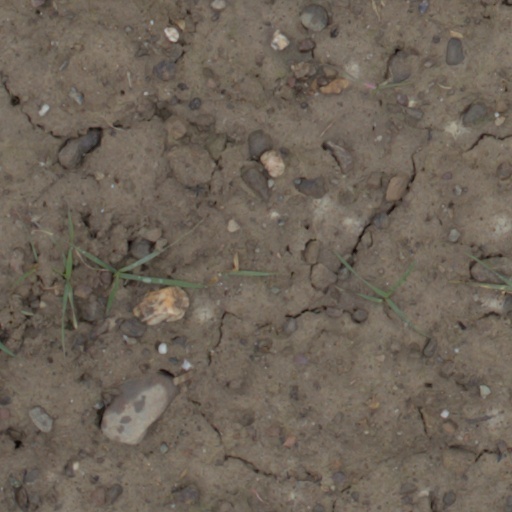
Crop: wheat